Paolo Antonio Boccasanta

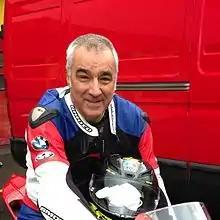
Paolo Boccasanta is an Italian surgeon, born on 13 June 1952, in Roncoferraro (MN)

Paolo Antonio Boccasanta is an Italian general surgeon, a professor at the University of Milan and a specialist in general, vascular and thoracic surgery. He took a qualification in Coloproctology in 2000 in Brighton (UK) from the European Board of Surgery.